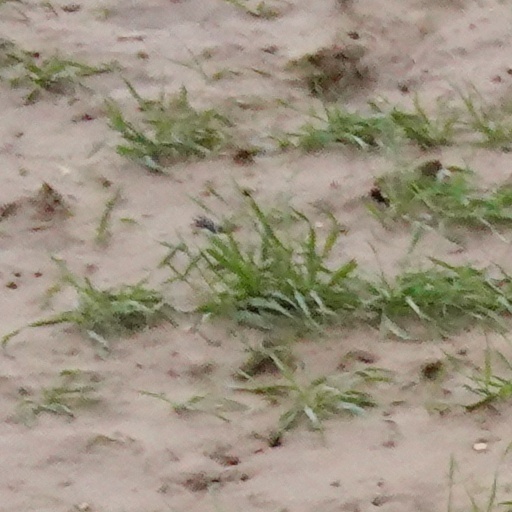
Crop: wheat